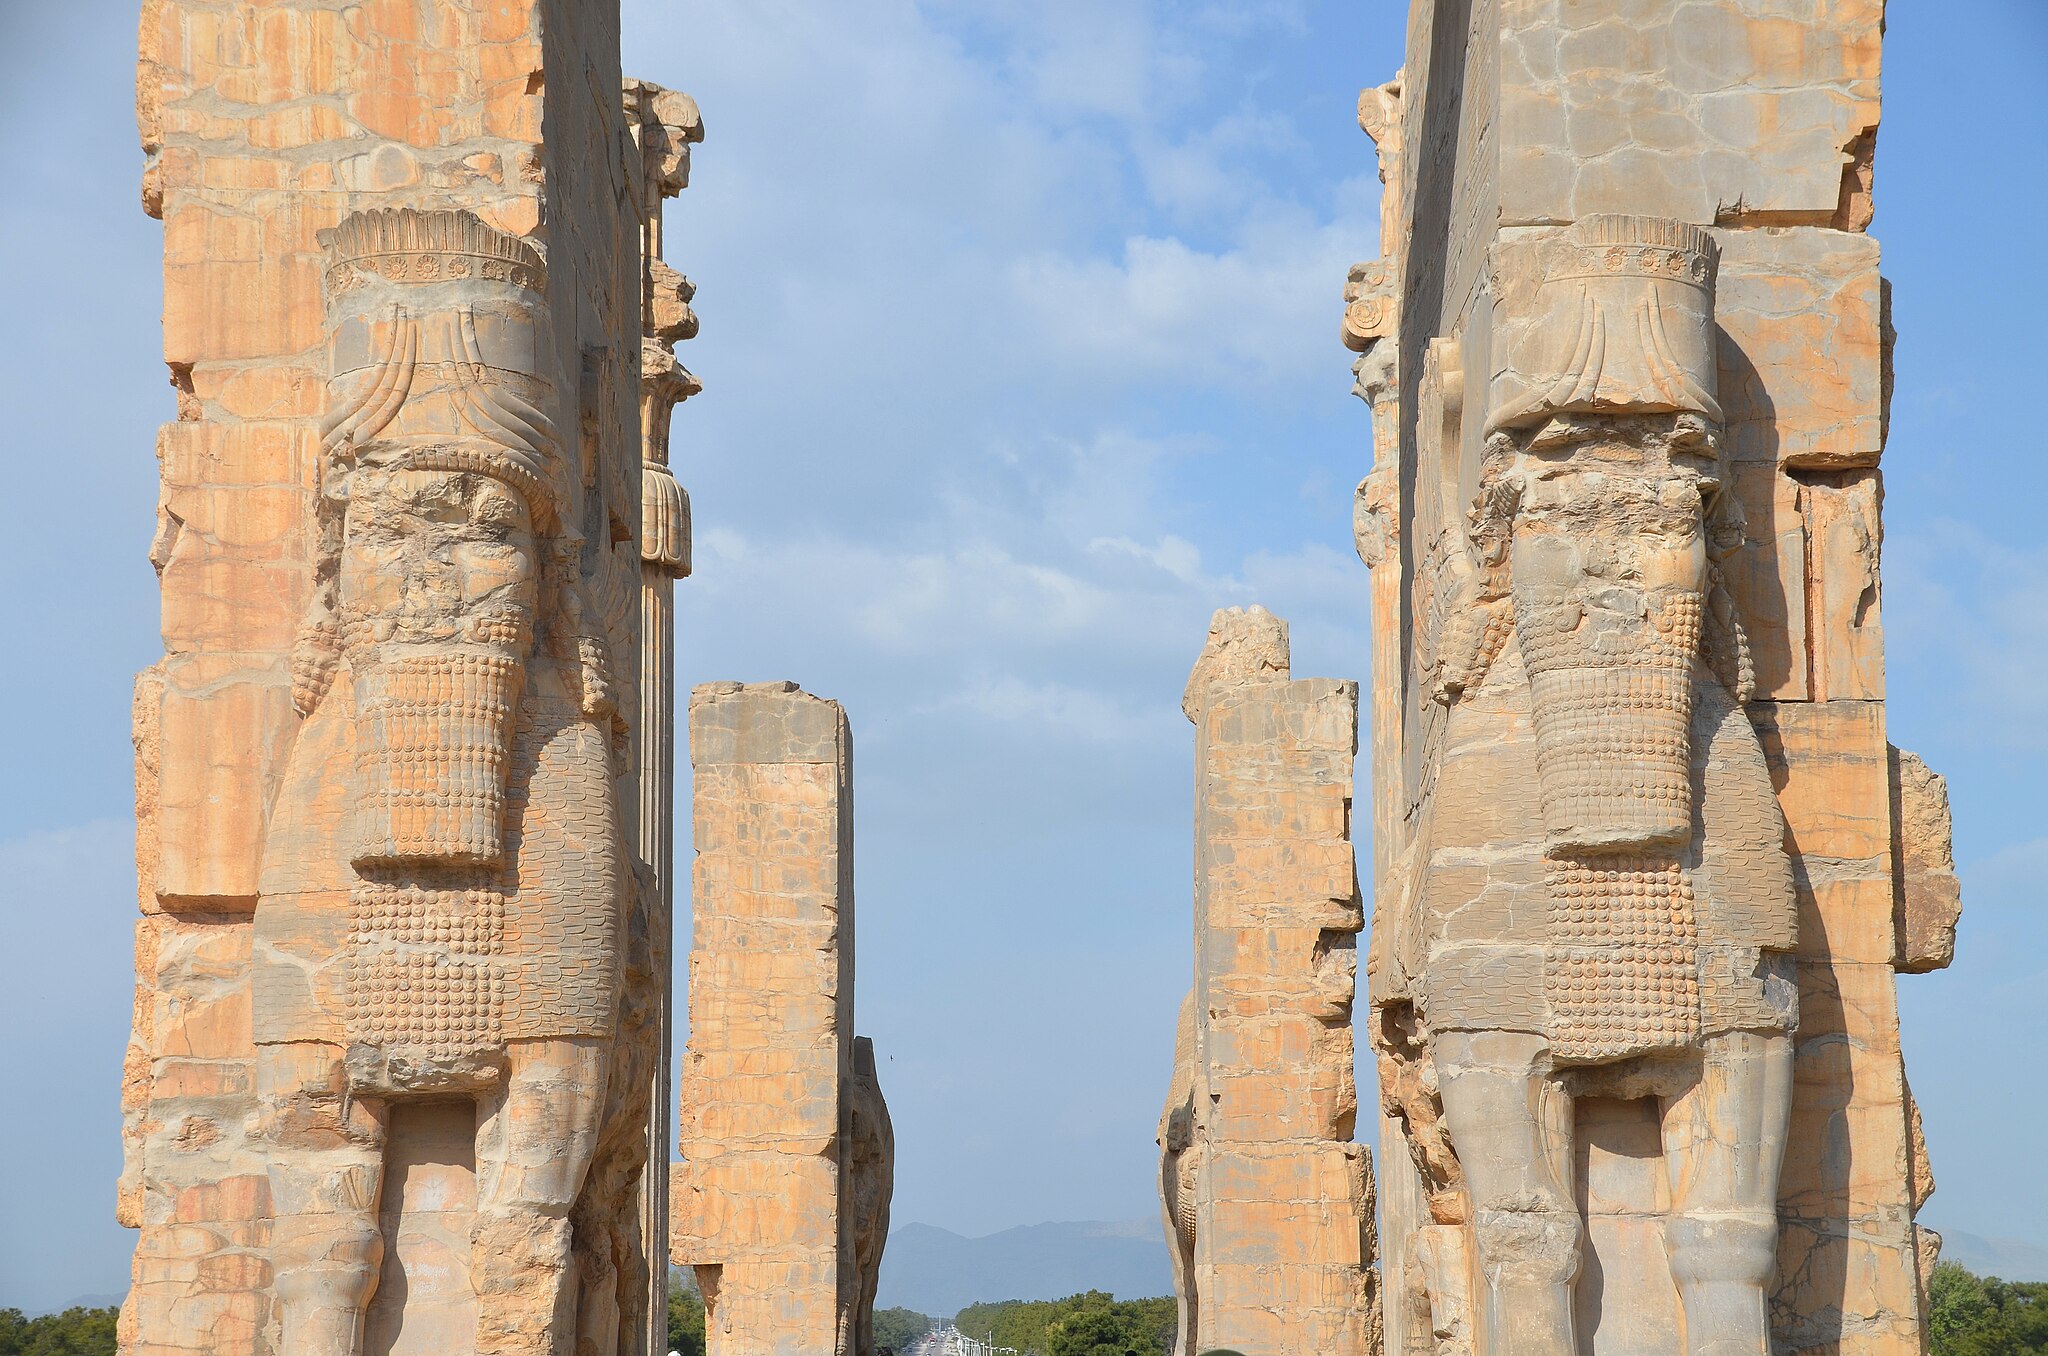
Title: The east side of the Gate of All Nations also known as the Gate of Xerxes which was was protected by two massive winged bulls with human heads called lamasssus, Persepolis, Iran (47779521261)
Description: Xerxes, who built this structure, named it “The Gate of All Countries,” for all visitors had to pass through this, the only entrance to the terrace, on their way to the Throne Hall to pay homage to the king
Date: 22 April 2019, 07:31 (according to Exif data)
Categories: Photographs by Carole Raddato, Flickr images reviewed by FlickreviewR 2, 2019 in Persepolis, Iran photographs taken on 2019-04-22, Details of Gate of All Nations